Augusto Pinochet

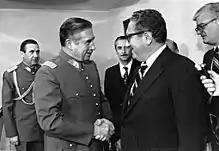
U.S. Secretary of State Henry Kissinger with Pinochet in 1976

The Church Report investigating the fallout of the Watergate scandal stated that while the U.S. tacitly supported the Pinochet government after the 1973 coup, there was "no evidence" that the US was directly involved in it. This view has been contradicted by several academics, such as Peter Winn, who writes that the role of the CIA was crucial to the consolidation of power after the coup; the CIA helped fabricate a conspiracy against the Allende government, which Pinochet was then portrayed as preventing. He stated that the coup itself was possible only through a three-year covert operation mounted by the United States. Winn also points out that the US imposed an "invisible blockade" that was designed to disrupt the economy under Allende, and contributed to the destabilization of the regime. Author Peter Kornbluh argues in "The Pinochet File" that the US was extensively involved and actively "fomented" the 1973 coup. Authors Tim Weiner and Christopher Hitchens ("The Trial of Henry Kissinger") similarly argue the case that US covert actions actively destabilized Allende's government and set the stage for the 1973 coup. Despite denial of countless American agencies, current declassified documentation has proven the American involvement. Nixon and Kissinger, along with both private and public intelligence agencies were "apprised of, and even enmeshed in, the planning and executing of the military takeover." Along with this, CIA operatives directly involved, such as Jack Devine, have also come out and declared their involvement in the coup. Devine stating, "I sent CIA headquarters a special type of top-secret cable known as a CRITIC, which ... goes directly to the highest levels of government." According to the Historian, Sebastián Hurtado, who had access to the declassified documents, there is no documentary evidence to support that the United States Government acted actively in the coordination and execution of the coup actions by the Chilean Armed Forces, however, Richard Nixon's interest from the beginning was that the Allende government would not be consolidated.